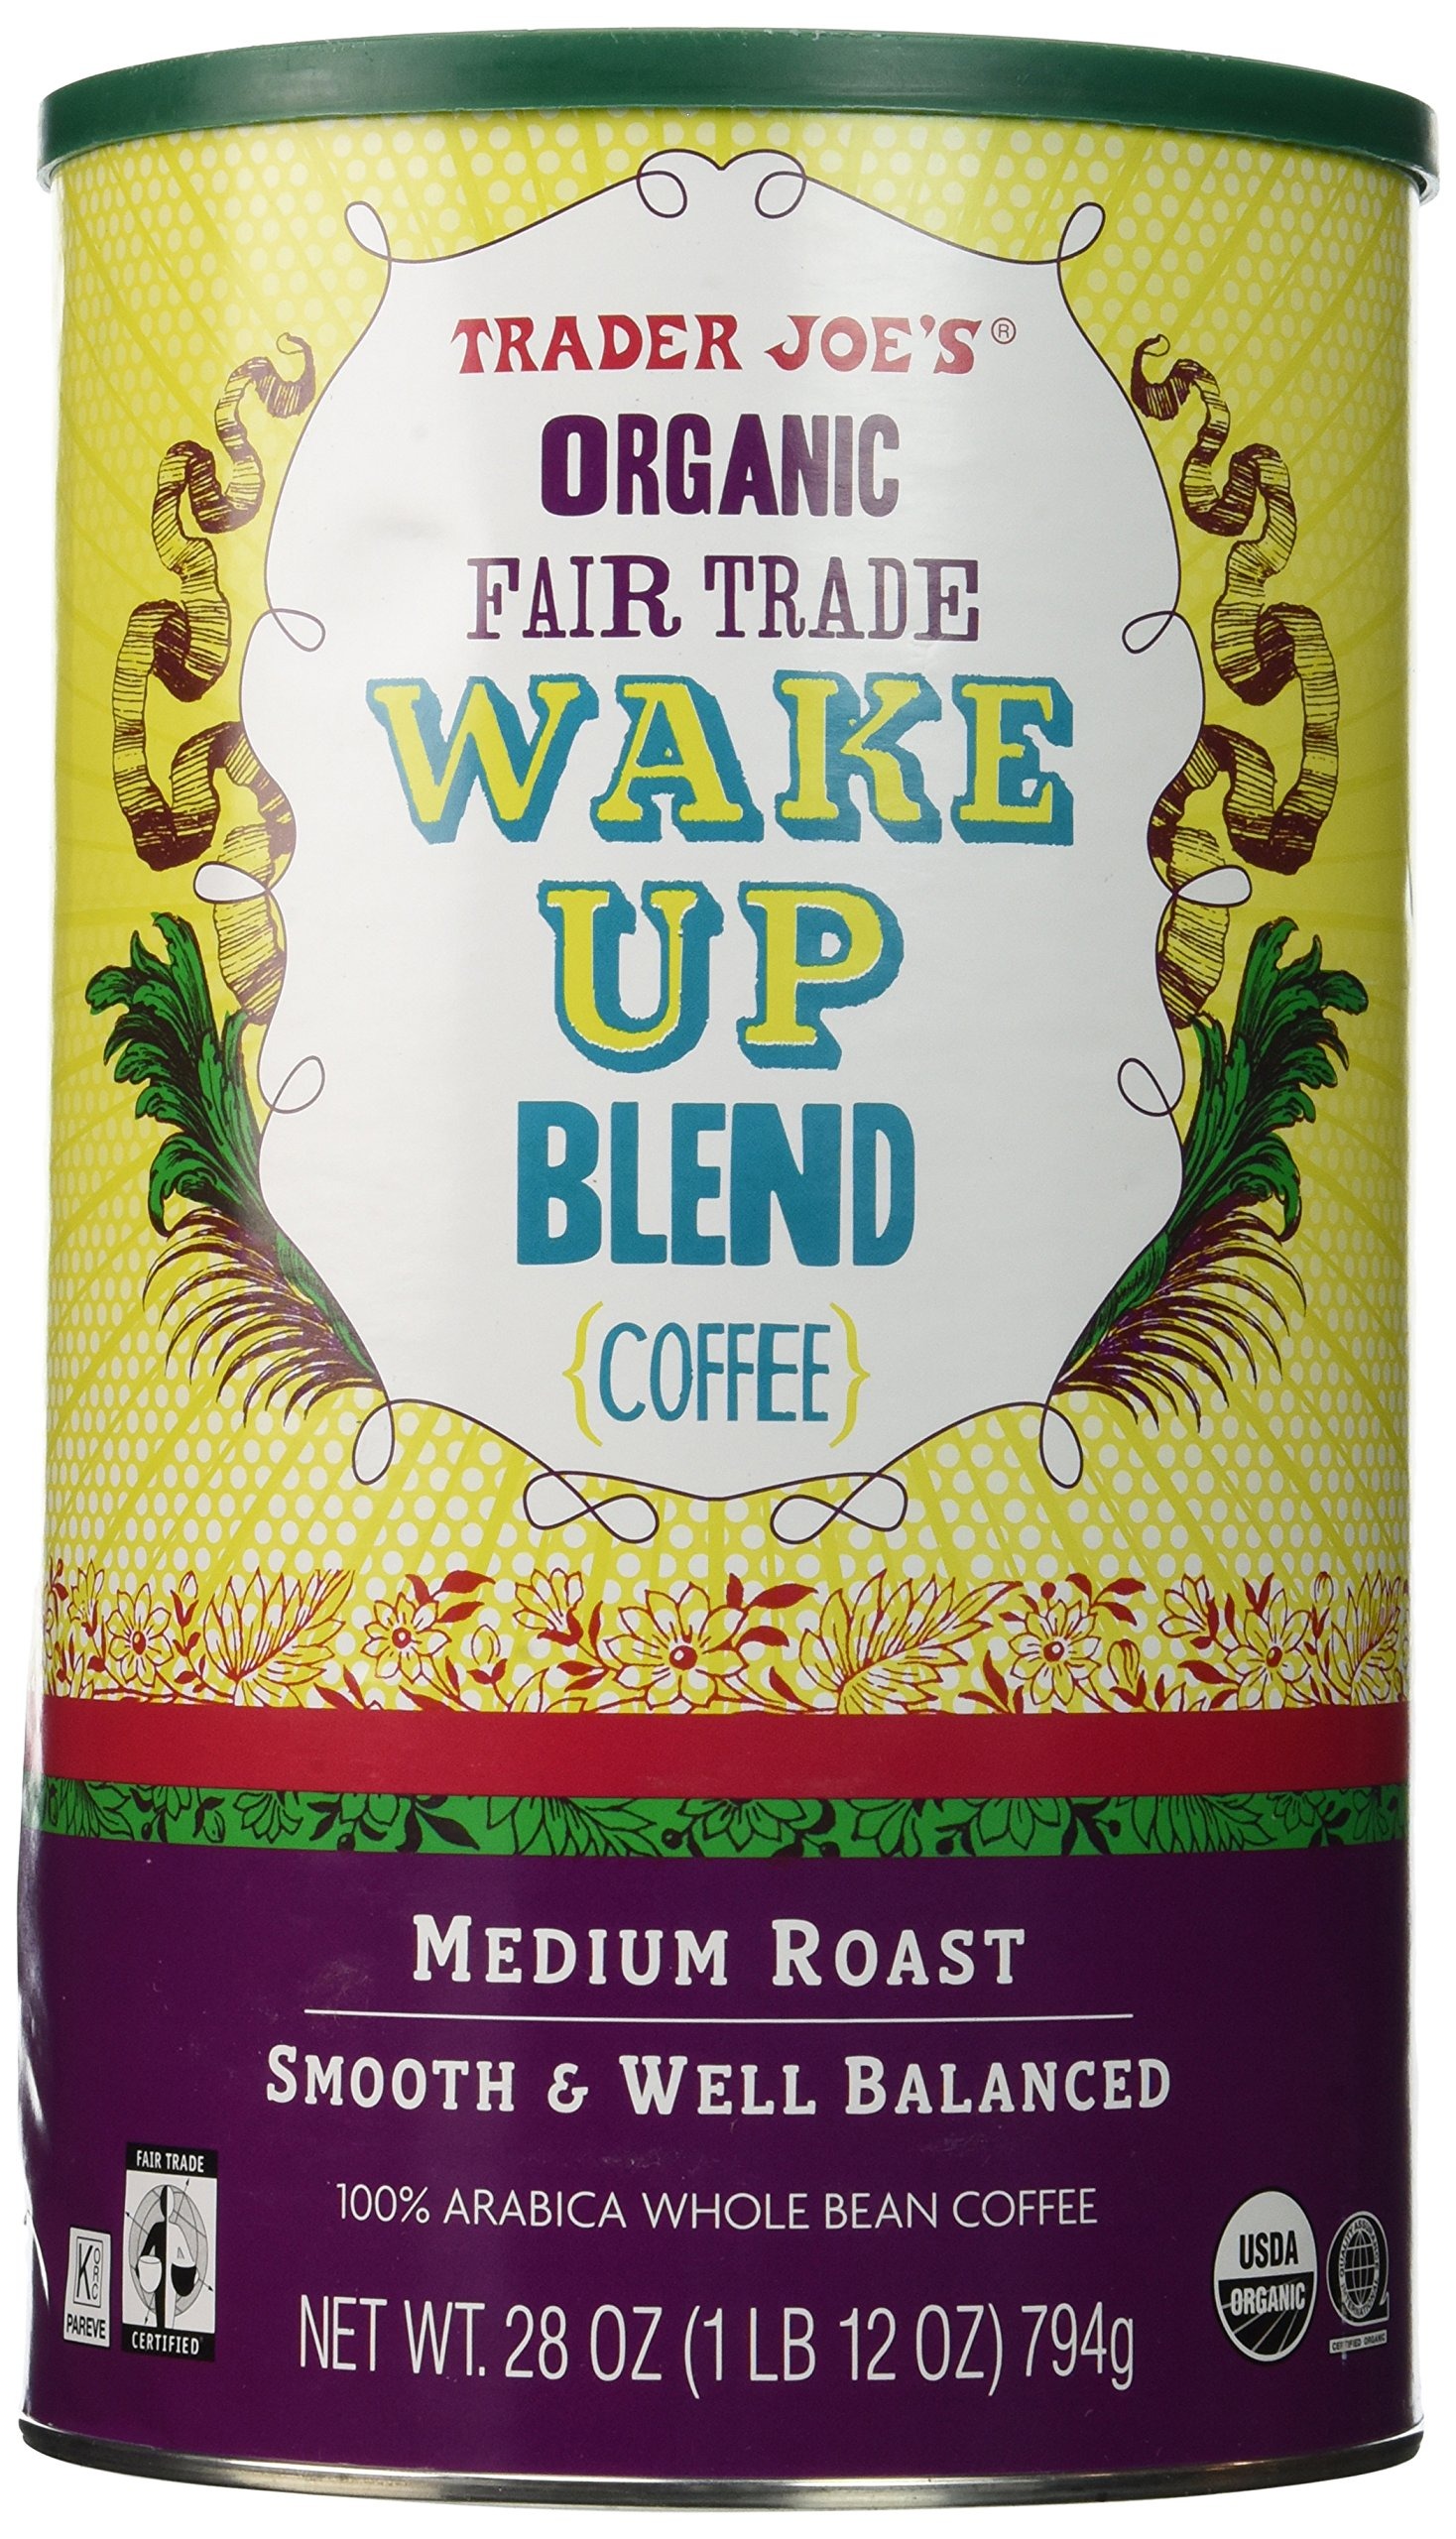
Item Name: Trader Joe's Organic Fair Trade Wake Up Blend Coffee 28 oz
Value: 28.0
Unit: Ounce

Price: 40.375